New York State Route 398

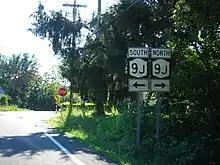
CR 26A at NY 9J in Stuyvesant. The old signage for NY 9J harken back to state-maintenance

After the local road however, the highway began to patch its way through several hills and mountains, but this did not last long. The highway then became rural again, emerging from the mountains behind it. There were a few short hills the rest of the way along NY 398, until it entered the small hamlet of Sunnyside. There, it became a little more suburbanized, and the highway terminated at an intersection with US 9.